Anthony Pettis

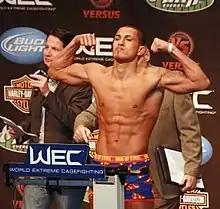
Pettis at the WEC 53 weigh-ins

Pettis rebounded from the loss with a head-kick KO victory over Danny Castillo on March 6, 2010, at WEC 47, earning "Knockout of the Night" honors. Training for the fight, as well as Pettis's family life, were both documented on an episode of the MTV show "World of Jenks".